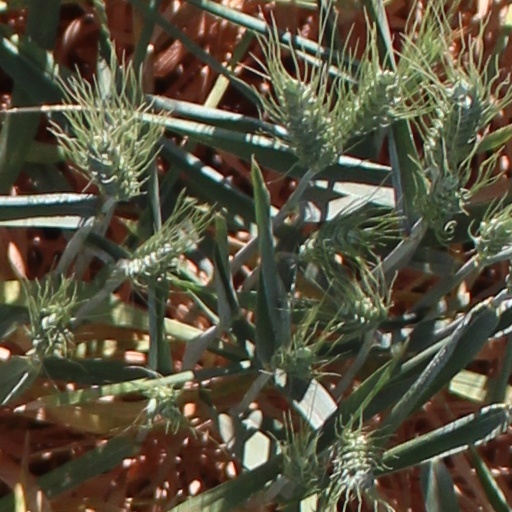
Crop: wheat